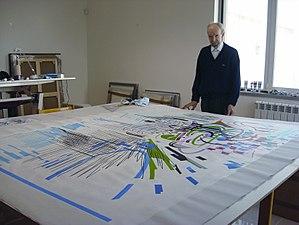
Nadir Afonso Rodrigues est un artiste peintre, architecte et théoricien de l'art portugais né à Chaves le 4 décembre 1920 au Portugal et mort le 11 décembre 2013 à Cascais.